Southampton Solent University

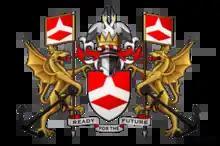
Coat of Arms Solent University

Southampton Solent University (formerly and commonly known as Solent University) is a public university based in Southampton, United Kingdom. It has approximately 10,500 students (2019/20). Its main campus is located on East Park Terrace near the city centre and the maritime hub of Southampton.